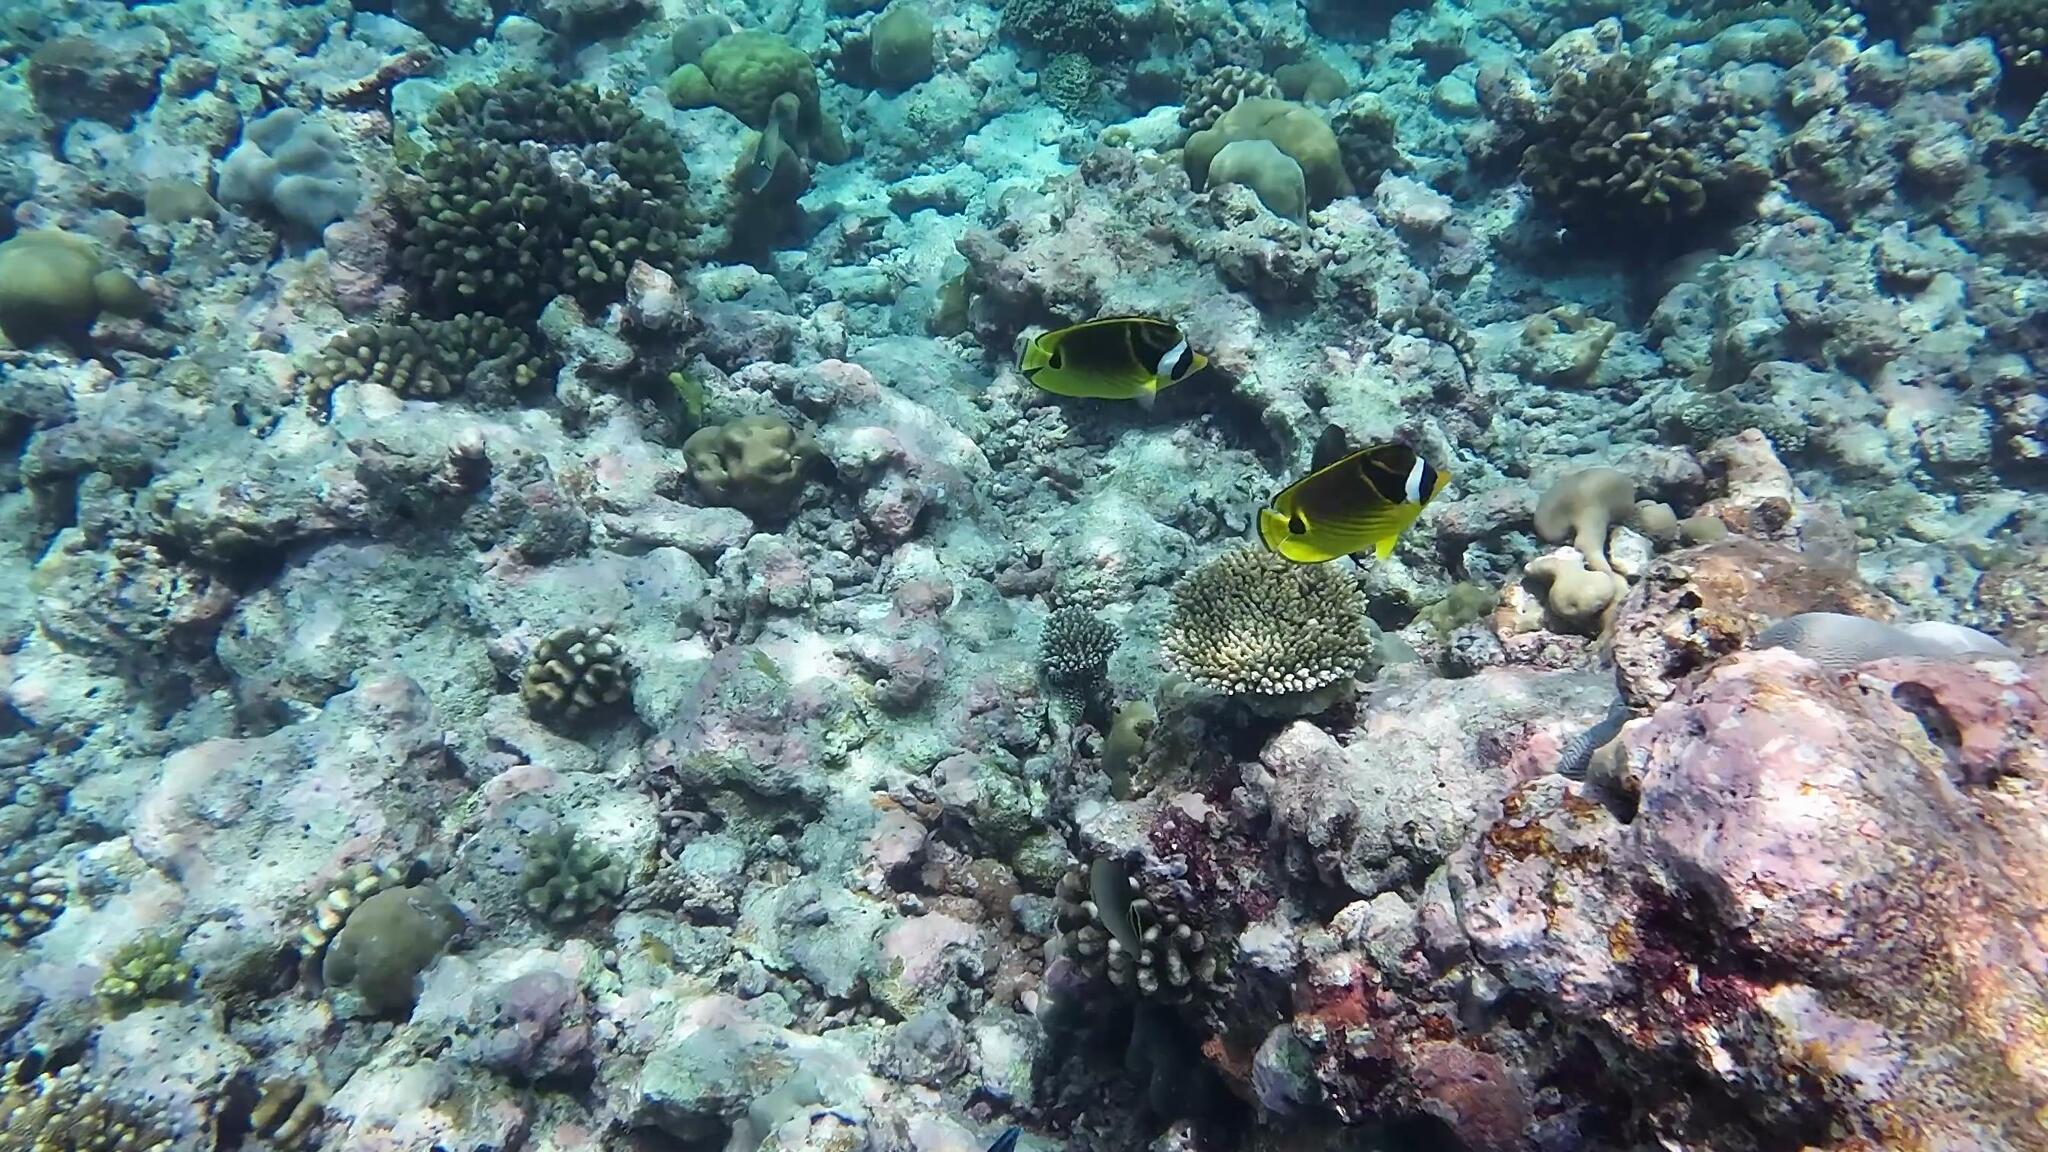
Chaetodon lunula (Raccoon Butterflyfish)